UEFA Euro 1984 final

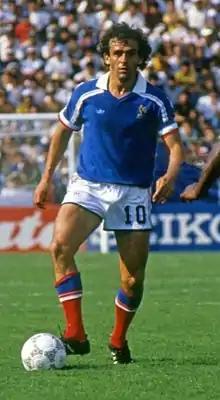
Michel Platini "(pictured in 1986)" scored nine goals in UEFA Euro 1984.

As tournament hosts, France automatically qualified for UEFA Euro 1984 Group 1 where they faced Denmark, Belgium and Yugoslavia in a round-robin tournament where each team played every other team once. France's first group match was against Denmark at the Parc des Princes in Paris on 12 June 1984. As the first half was drawing to a close, a tackle between Denmark's Allan Simonsen and Yvon Le Roux left the Danish player with a broken leg and forced his side to substitute him for John Lauridsen. Goalless at half time, the Denmark goalkeeper Ole Qvist made two separate saves from Michel Platini headers but with twelve minutes remaining, France took the lead. Ivan Nielsen's attempt to intercept a pass resulted in the ball falling to Platini whose shot from outside the Denmark penalty area deflected off Søren Busk's head and flew into the goal. In the 87th minute, Manuel Amoros reacted to fouls by both Lauridsen and Jesper Olsen, first by throwing the ball at Olsen and then headbutting him in the face: he was sent off by Volker Roth, the German referee, and the match ended 1–0.